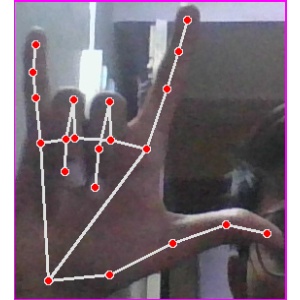
अक्षर: व